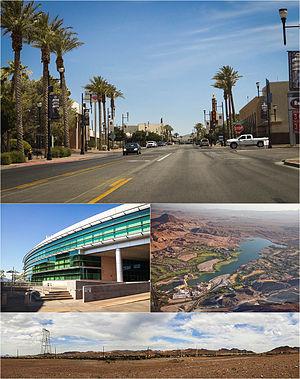
Henderson est une ville des États-Unis située dans l'agglomération de Las Vegas, État du Nevada, dans le comté de Clark. C'est la ville qui a la plus forte croissance du pays : sa population selon le recensement de 2000 était de 175 381 habitants, depuis 2017 elle est passée à 307 928 habitants. Elle est également considérée comme une des villes qui a la meilleure qualité de vie et le plus faible taux de criminalité du pays.